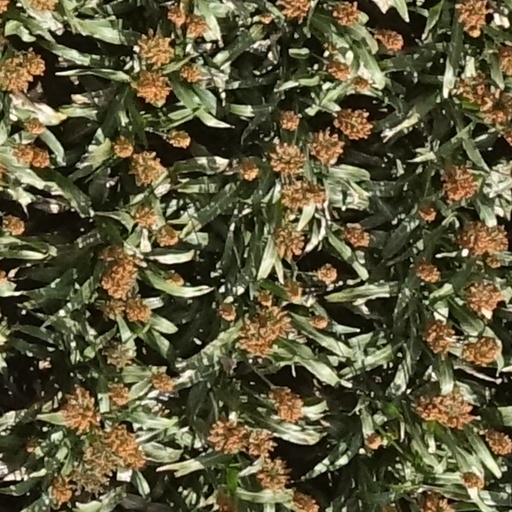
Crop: sorghum